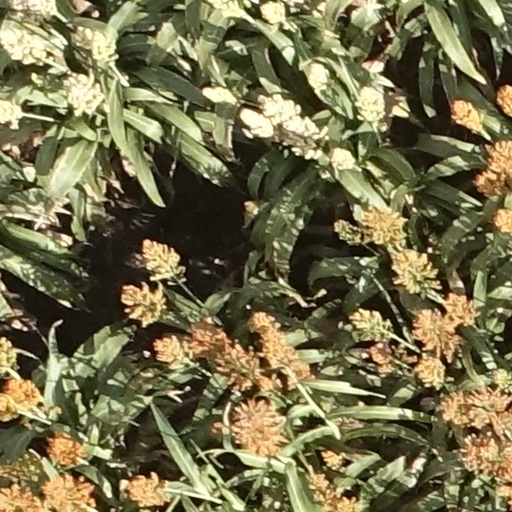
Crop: sorghum